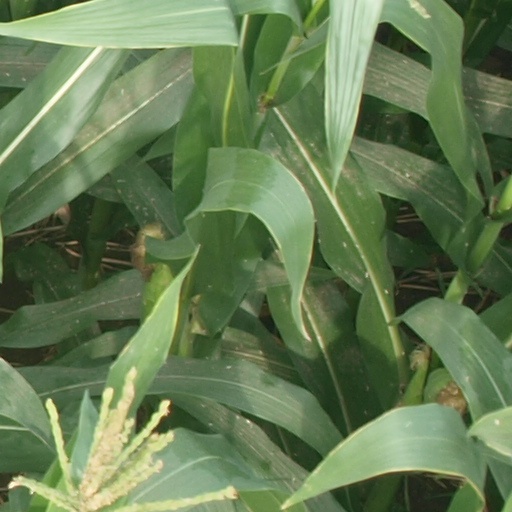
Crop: maize; corn